Mike Miles Jr.

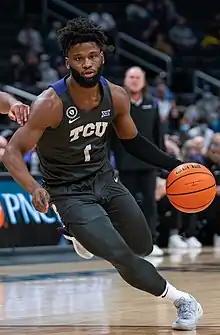
Miles with TCU in 2021

Michael Derrell Miles Jr. (born August 24, 2002) is an American professional basketball player for the Windy City Bulls of the NBA G League. He played college basketball at TCU.